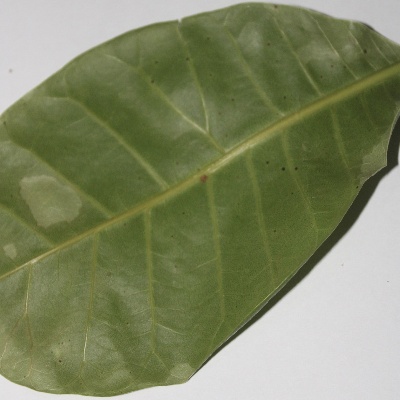
Crop: Cashew
Condition: anthracnose